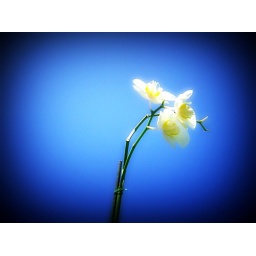
back to the white flower in the sun